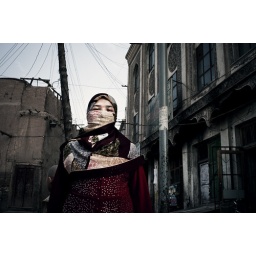
Uighur Woman in red dress